Tiana (The Princess and the Frog)

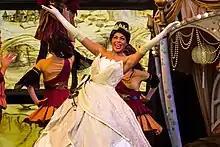
Tiana in "Mickey and the Magical Map" at Disneyland in 2014.

On October 26, 2009, "Tiana's Showboat Jubilee!" debuted with appearances from Tiana, Naveen, Louis, and Dr. Facilier, at the Walt Disney World Resort; and later at the Disneyland Resort. Tiana and Naveen are also in the "Festival of Fantasy Parade" at Magic Kingdom. Tiana, Naveen and Louis are also doing meet and greets at Walt Disney World's Liberty Square and in other parks in the Frontierland area aboard the riverboats. She joined Disney's "Once upon a Dream Parade" at Disneyland Paris in April 2010 as part of the "New Generations Festival". Tiana also joined "Fantasmic!" in early January 2010 during the finale with the Mark Twain Riverboat. Tiana, along with Naveen, Doctor Facilier, and Ray each make a cameo appearance in Disney's "World of Color" at Disney California Adventure. In Magic Kingdom Tiana and the other Disney Princesses can be found at "Princess Fairytale Hall". When visiting Magic Kingdom visitors could originally find Princess Tiana under a gazebo at the edge of Liberty Square. Since June 2016, Tiana has been doing meet-and-greets at Princess Fairytale Hall.